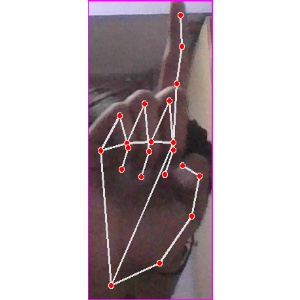
अक्षर: क